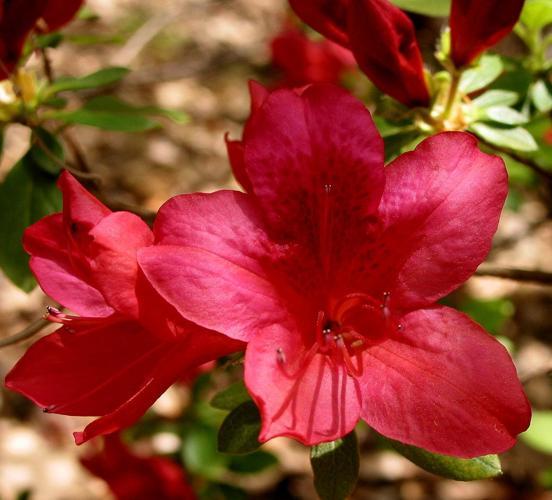
Label: azalea